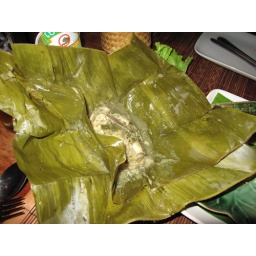
fish steamed in banana leaf